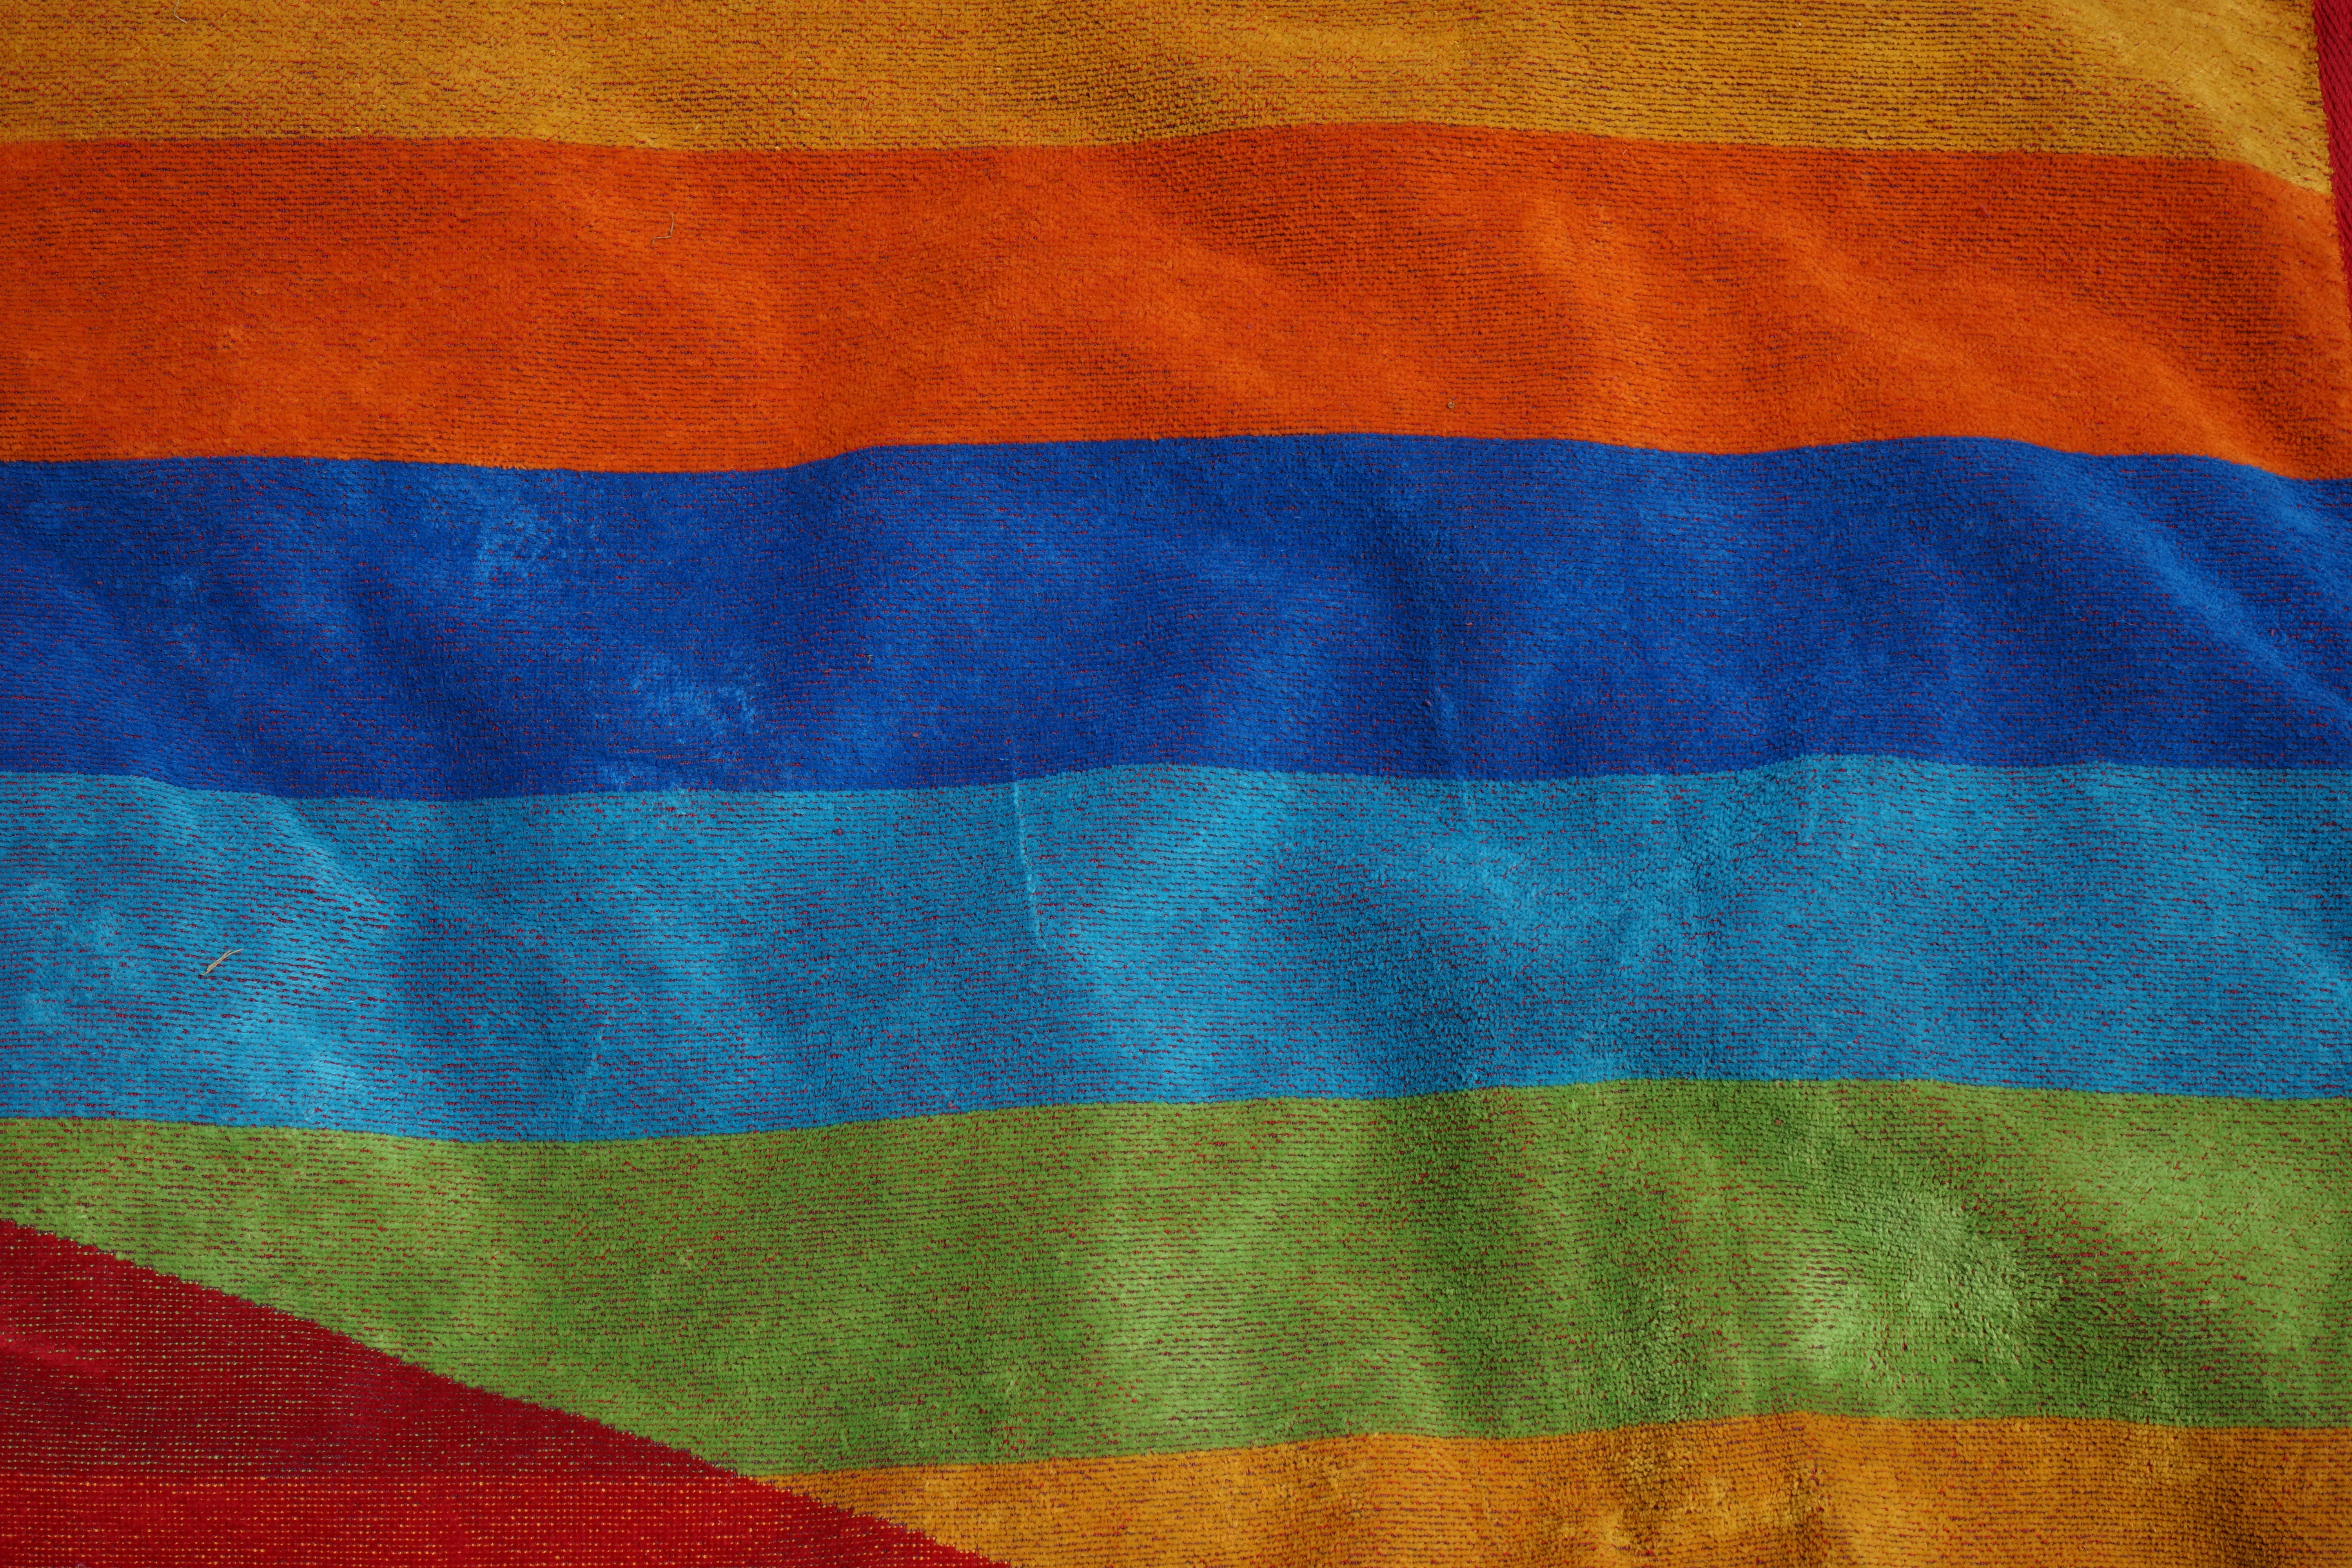
pattern, color, flag, colorful, material, towel, striped, textile, stripes, bath towel